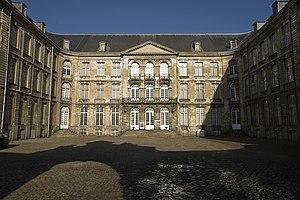
Arras [aʁɑːs] est une commune française située dans le département du Pas-de-Calais en région Hauts-de-France.